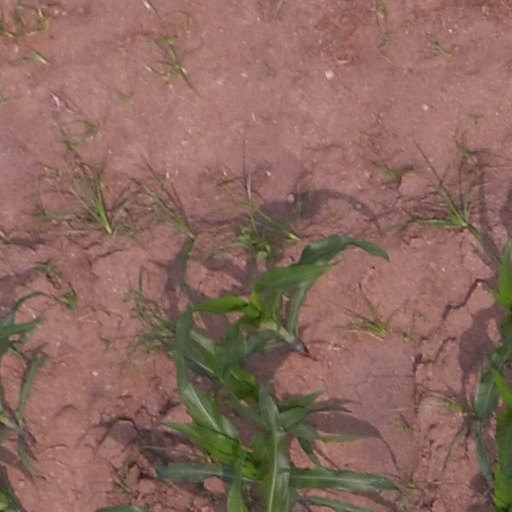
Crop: maize; corn